Democratic Party (United States)

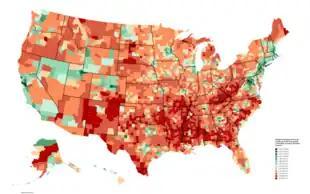
Median U.S. household income per County in 2021, showing the distribution of income geographically in the United States

Democrats have historically been a stronger supporter of Israel than Republicans. During the 1940s, the party advocated for the cause of an independent Jewish state over the objections of many conservatives in the Old Right, who strongly opposed it. In 1948, Democratic President Harry Truman became the first world leader to recognize an independent state of Israel.